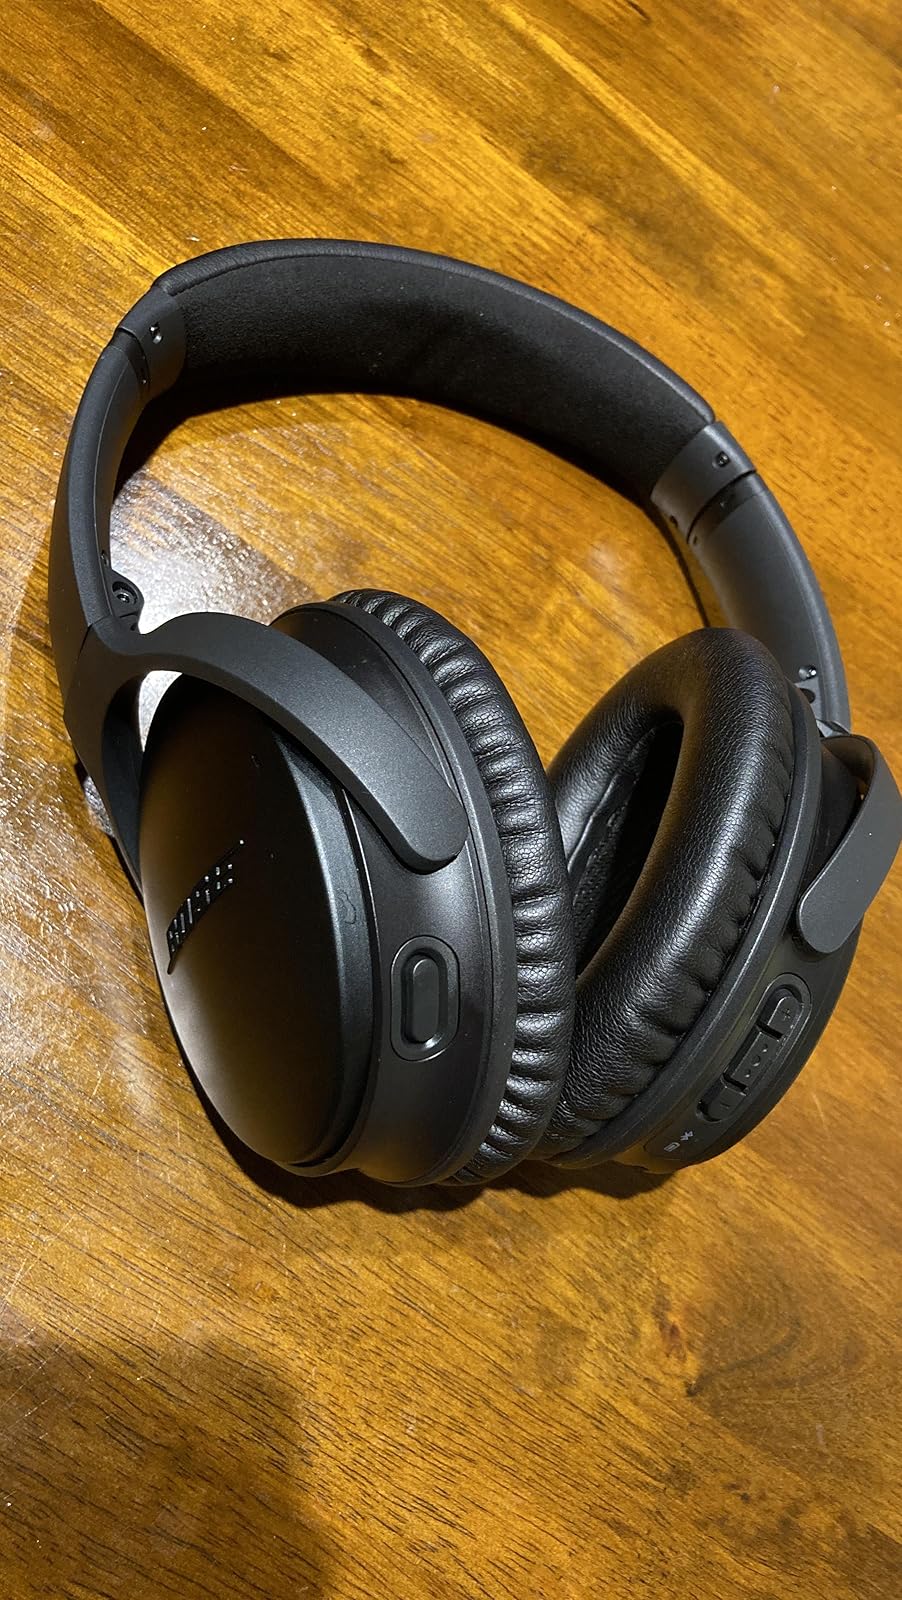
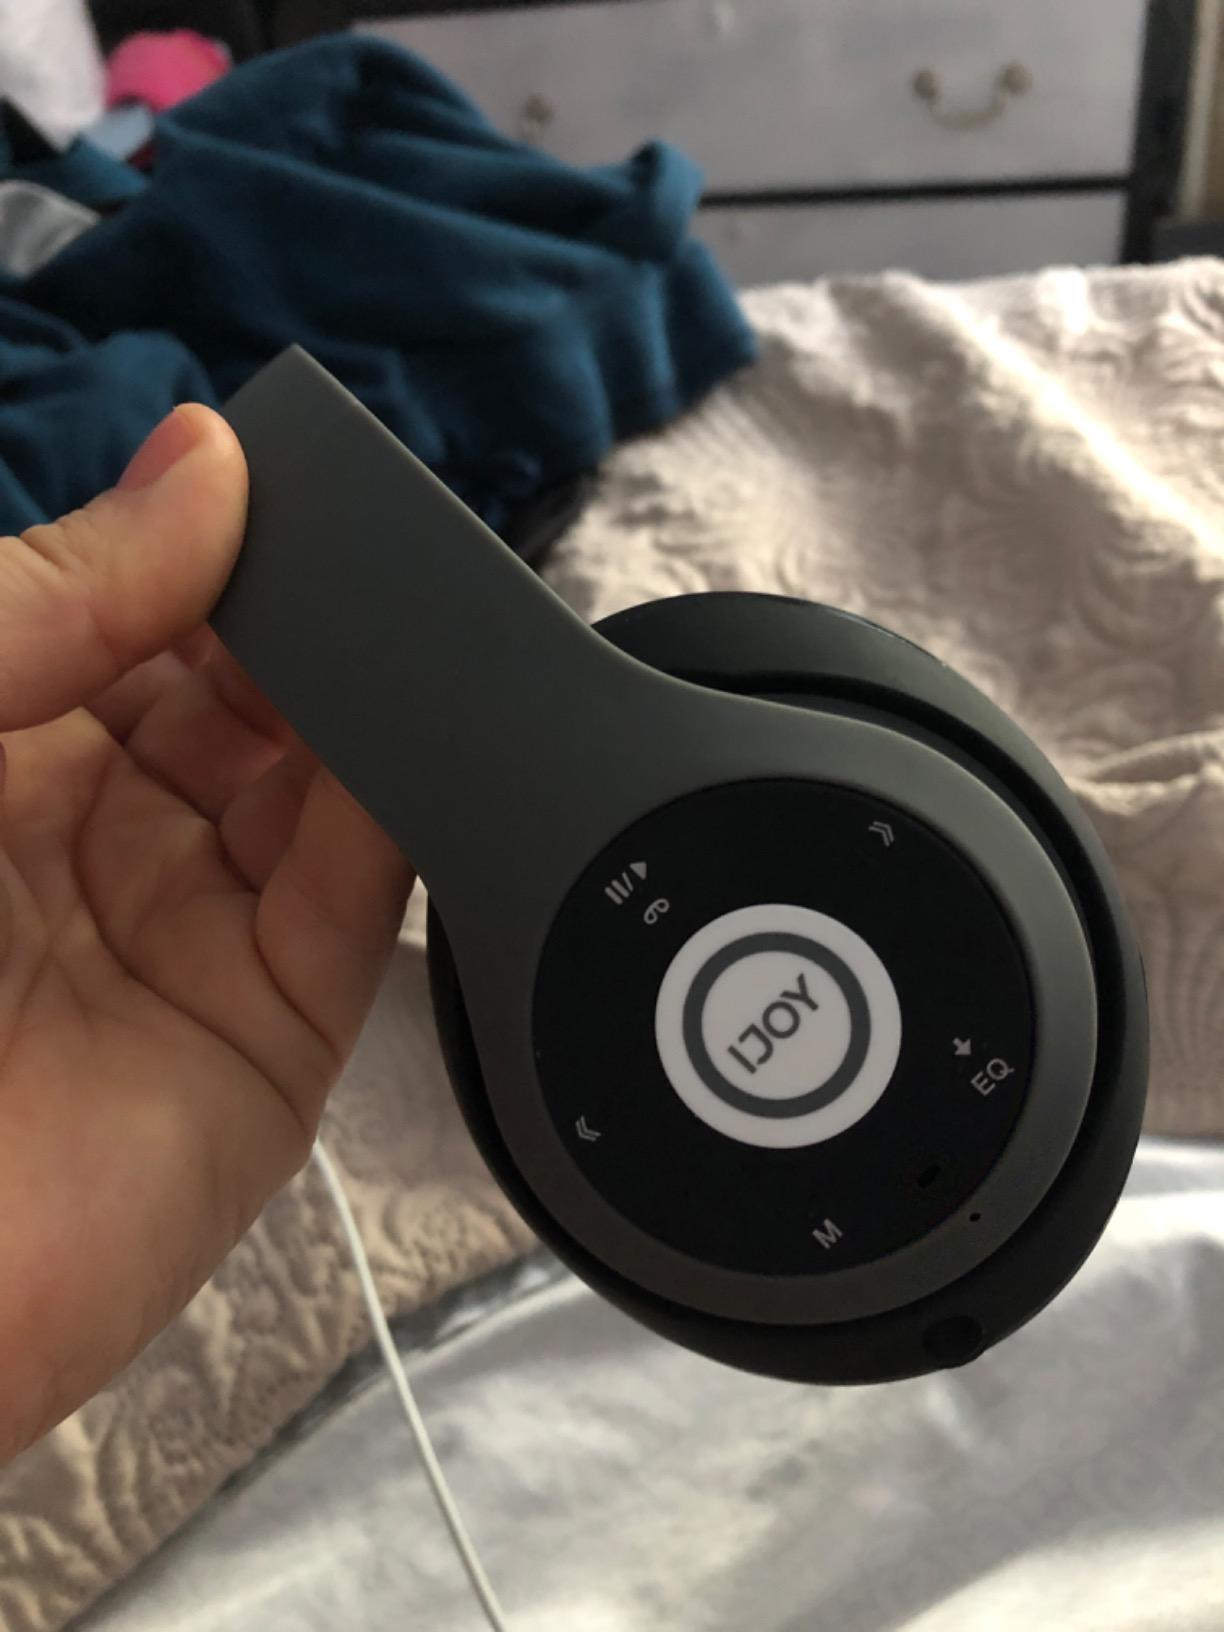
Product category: headphones
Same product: no